Baynard House, London

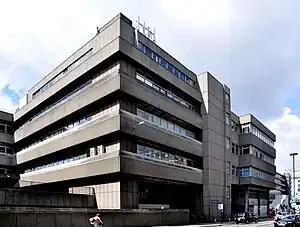
Baynard House, Blackfriars. Seen from Queen Victoria Street.

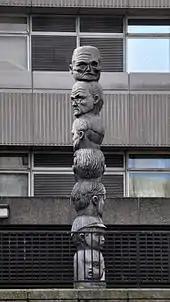
"The Seven Ages of Man" by Richard Kindersley

Baynard House is a brutalist office block in Queen Victoria Street in Blackfriars in the City of London, occupied by BT Group. It was built on the site of Baynard's Castle. Most of the land under it is a scheduled monument. From 1982 to 1997 it housed the BT Museum.